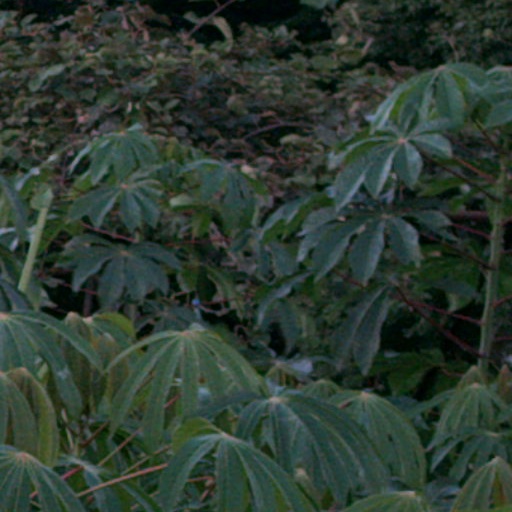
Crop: cassava